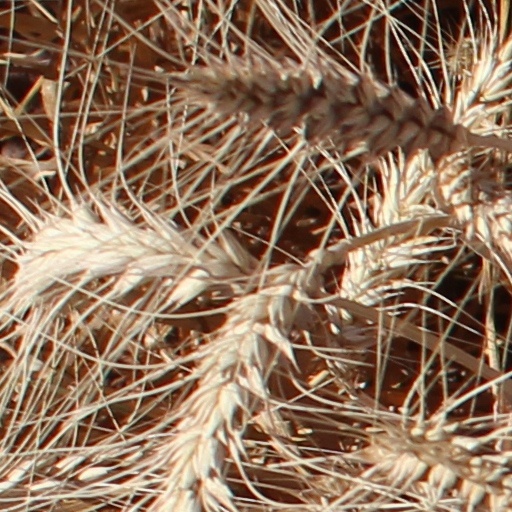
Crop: wheat